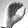
ASL letter: C